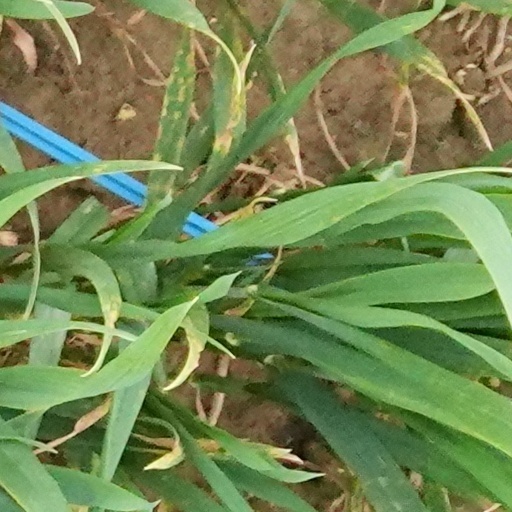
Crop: wheat